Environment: real
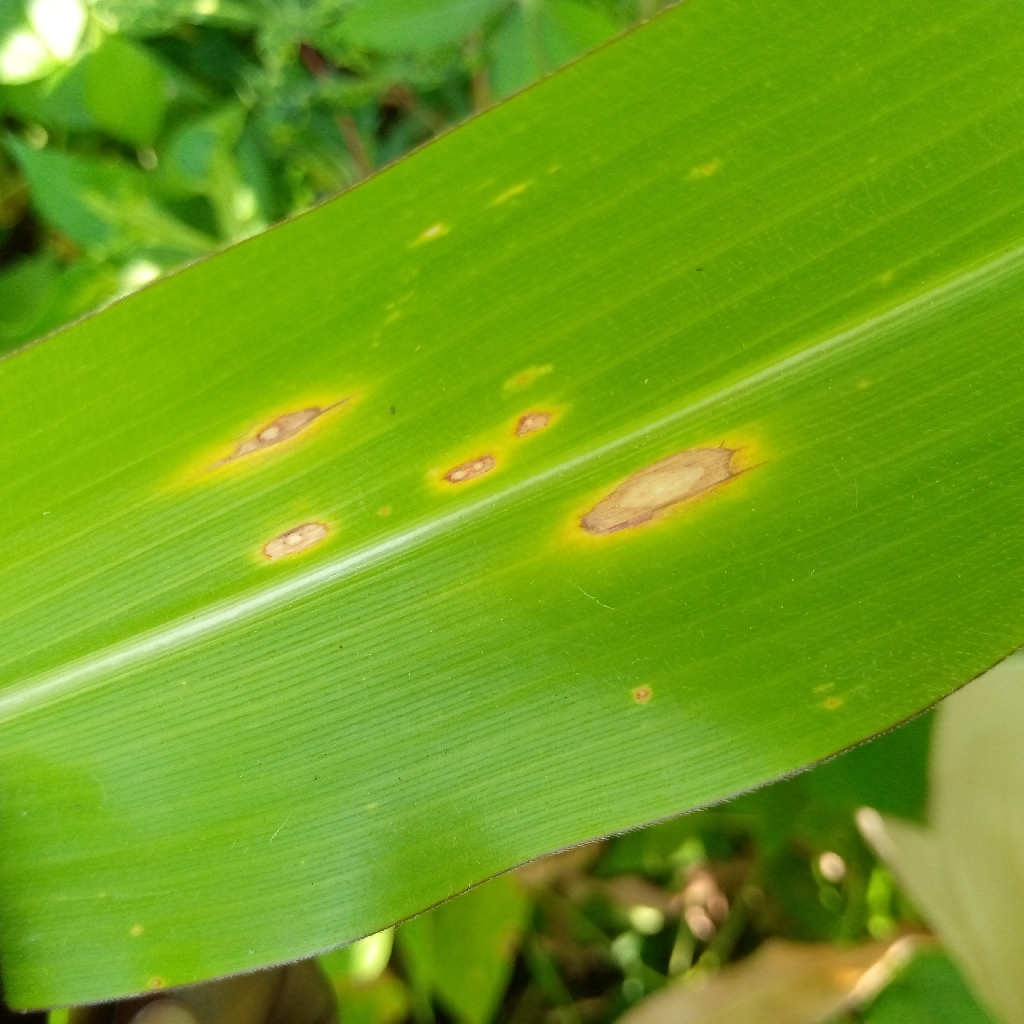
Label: northern_corn_leaf_blight